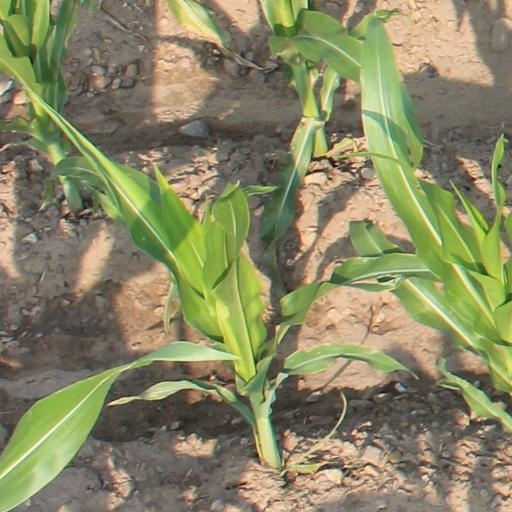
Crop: maize; corn